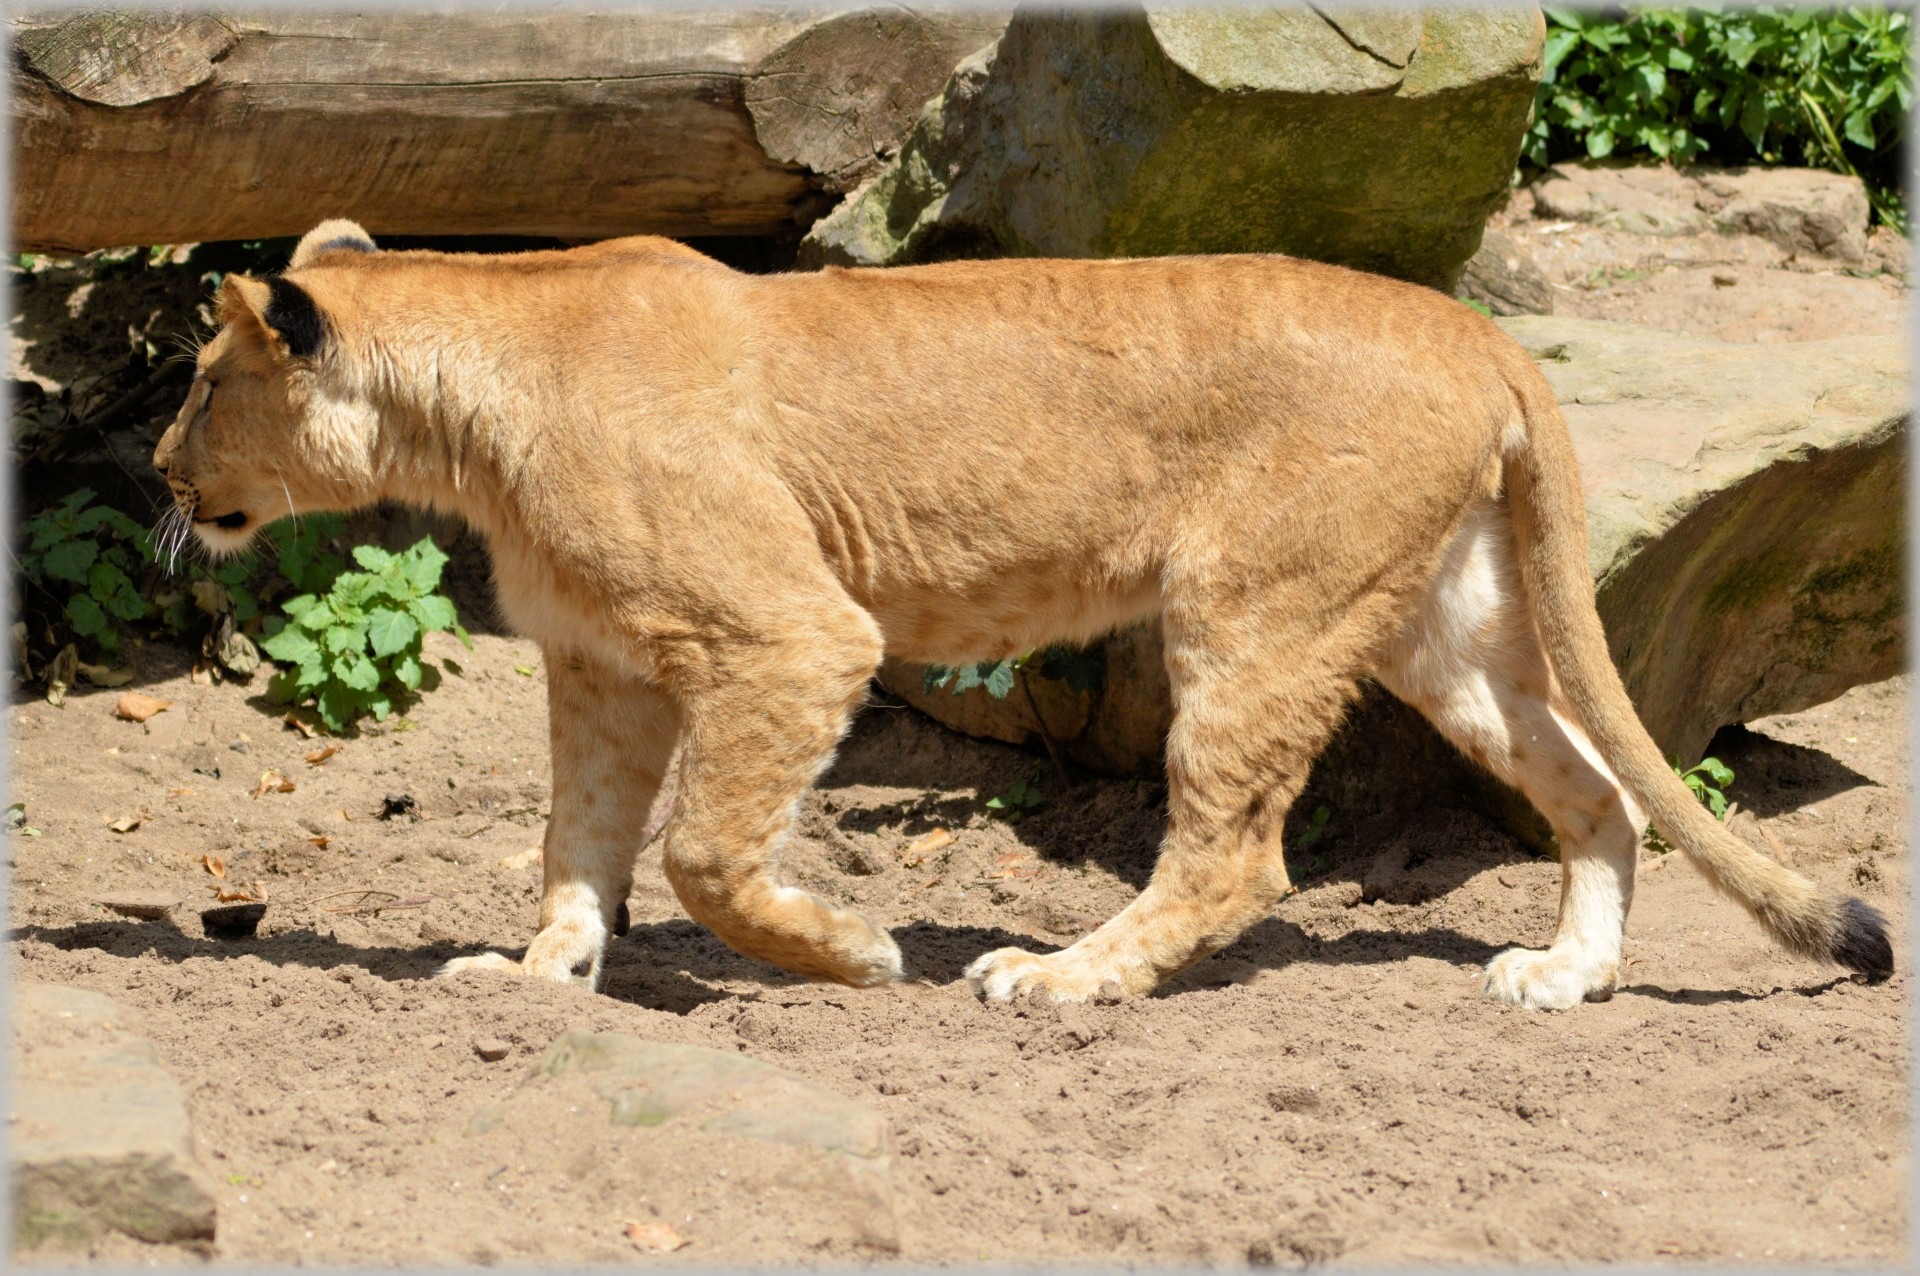
animal, wildlife, zoo, mammal, predator, fauna, lion, lioness, holland, amsterdam, netherlands, animals, vertebrate, hunter, big cats, artis, cat like mammal